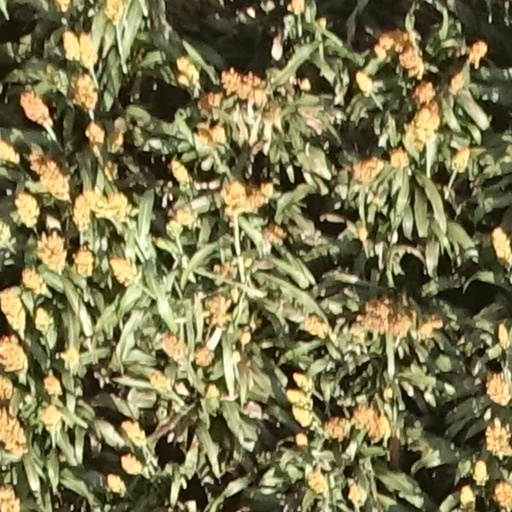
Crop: sorghum